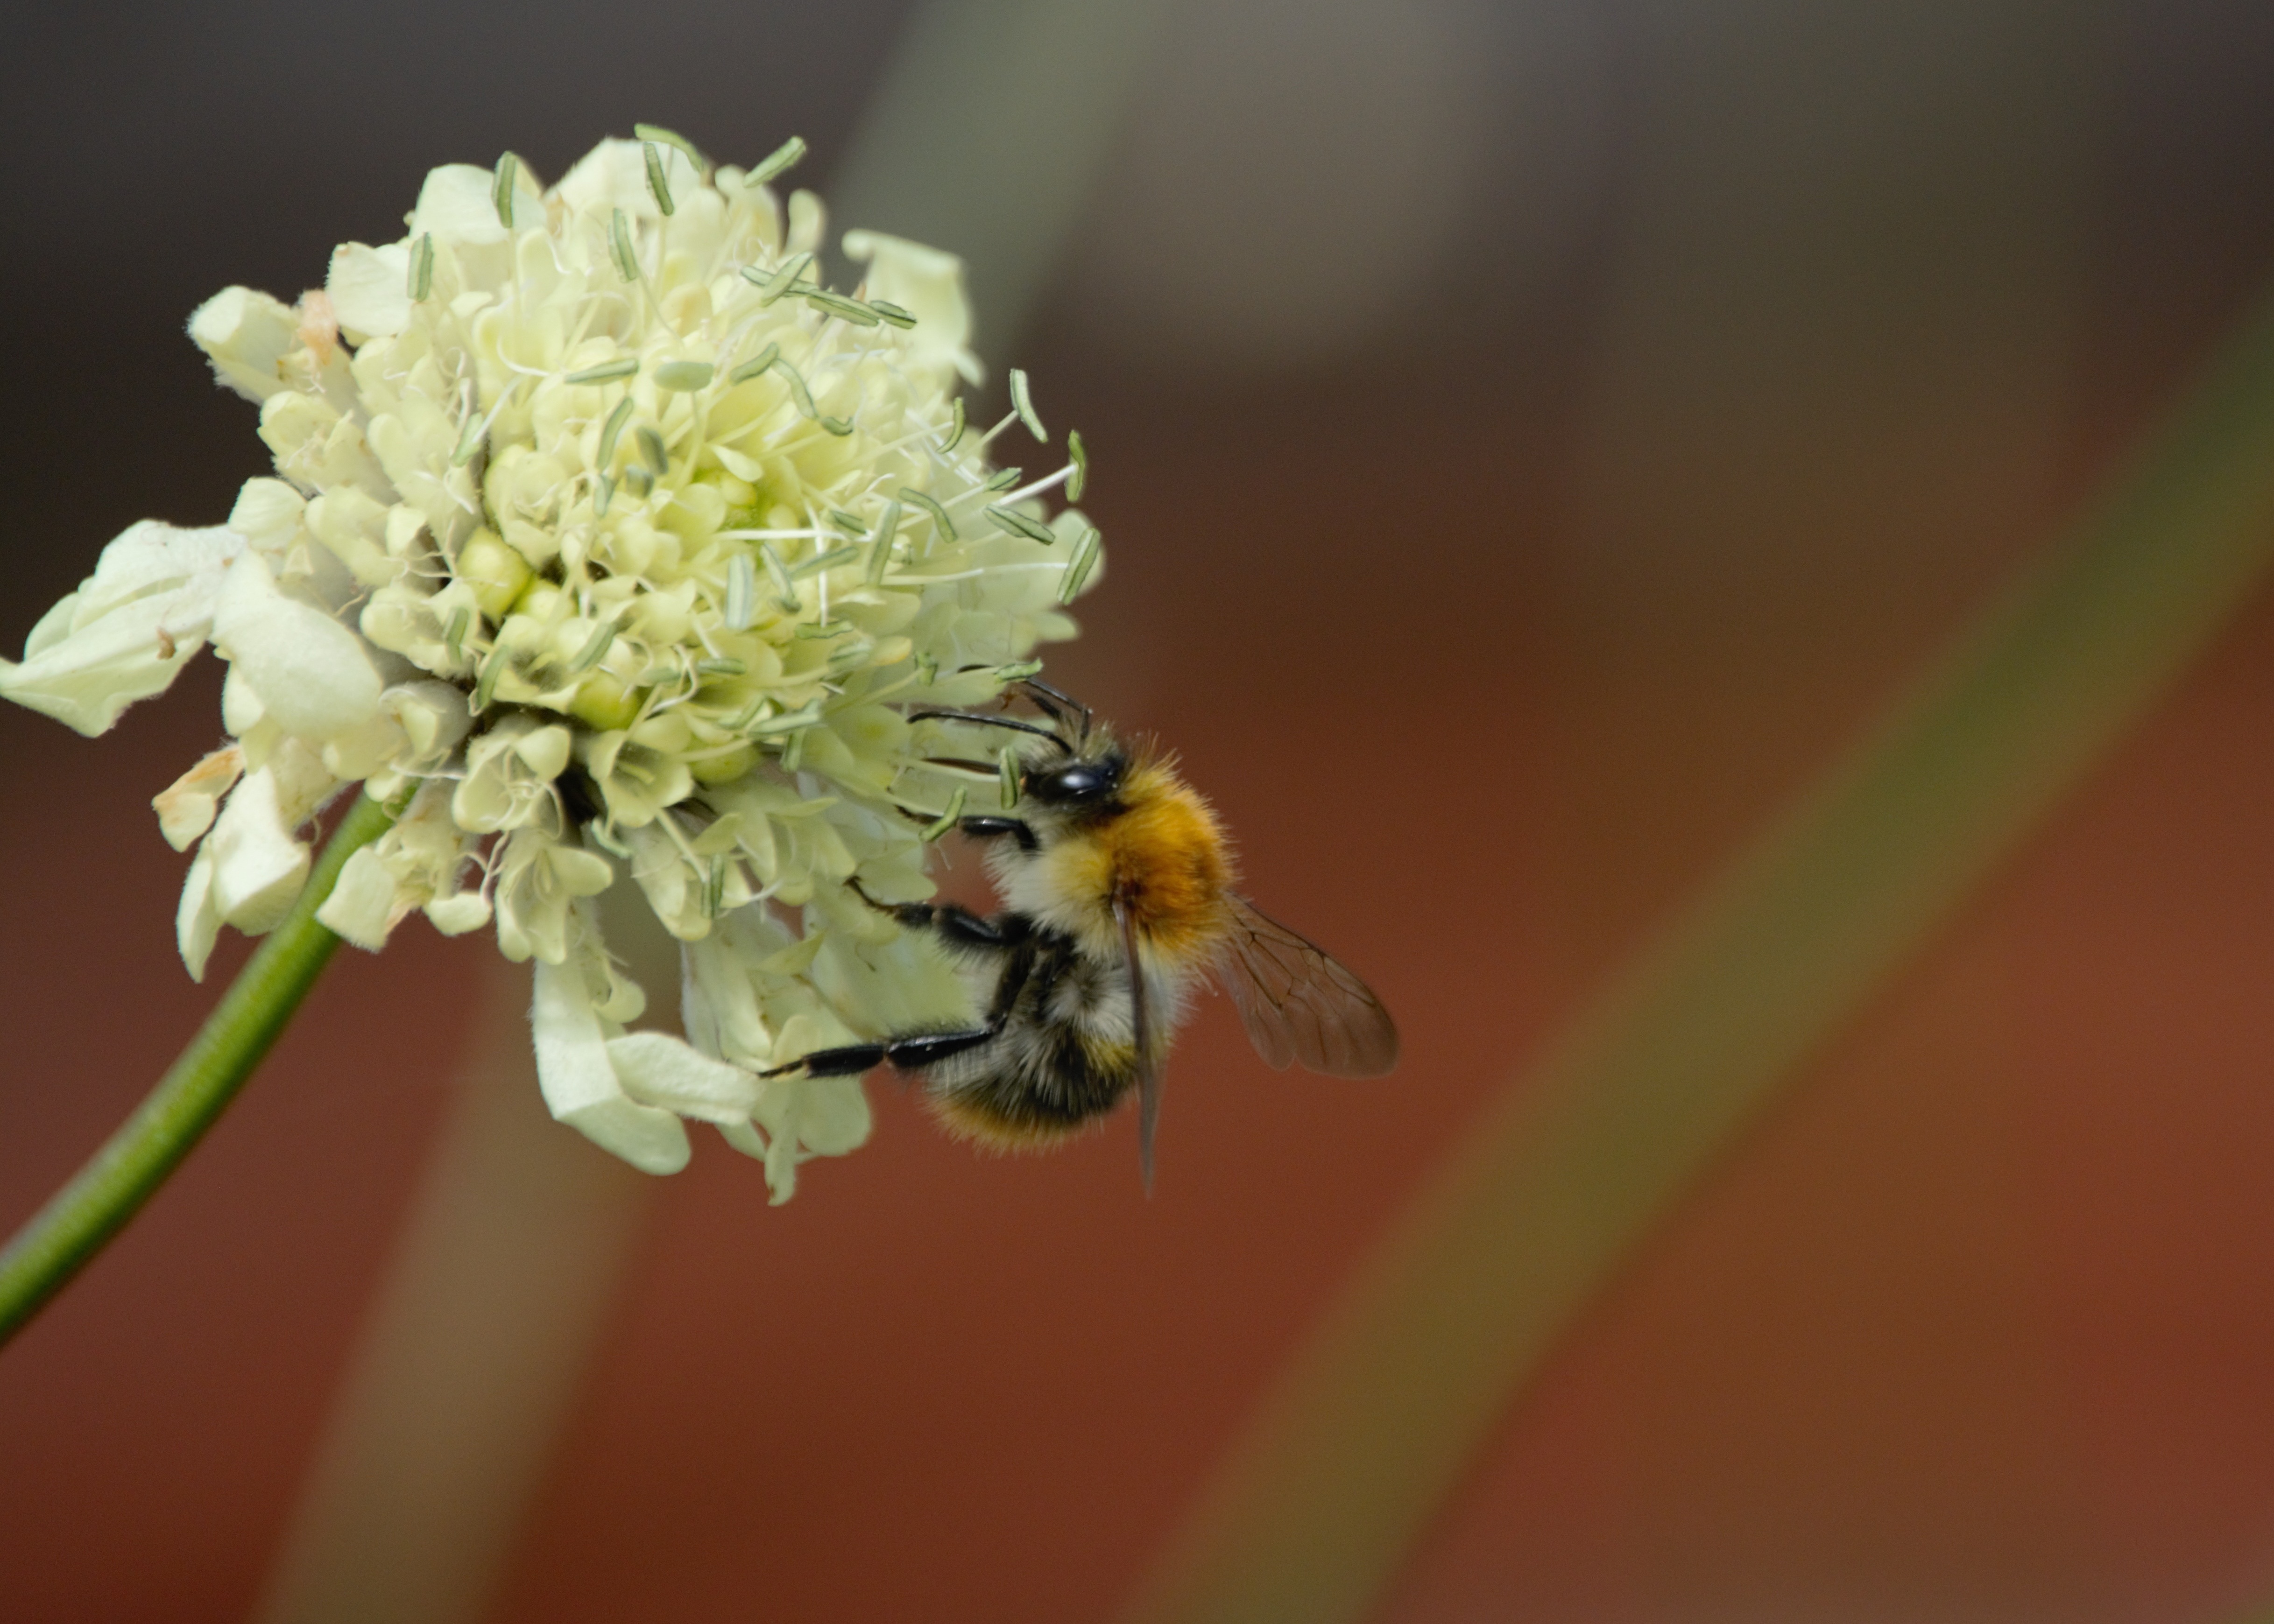
nature, blossom, plant, photography, flower, petal, summer, pollen, green, insect, botany, yellow, flora, fauna, invertebrate, clover, wildflower, close up, bee, bumblebee, nectar, macro photography, honey bee, plant stem, membrane winged insect